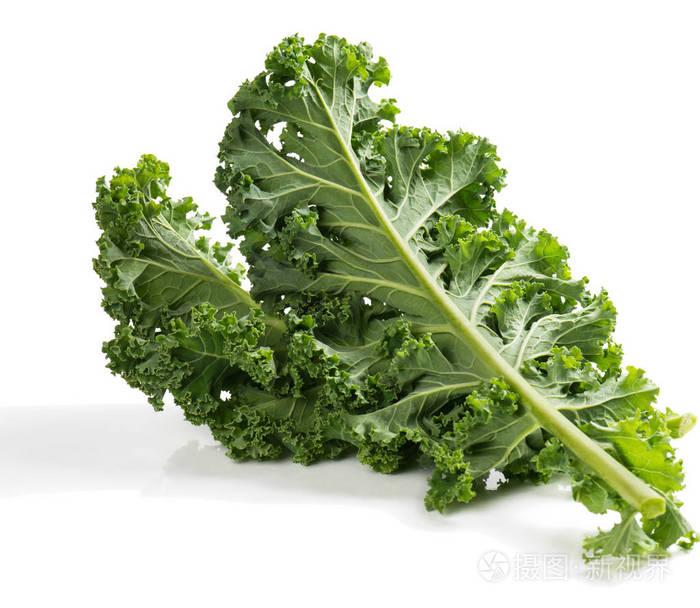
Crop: unknown
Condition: cabbage